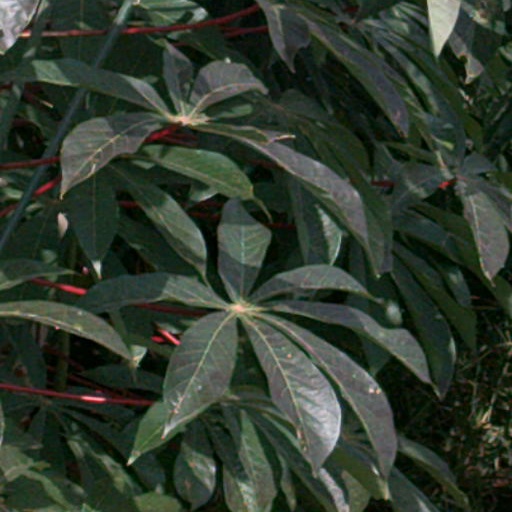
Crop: cassava